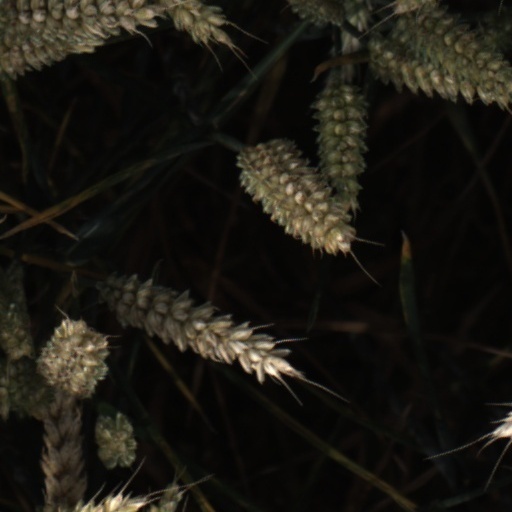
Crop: wheat